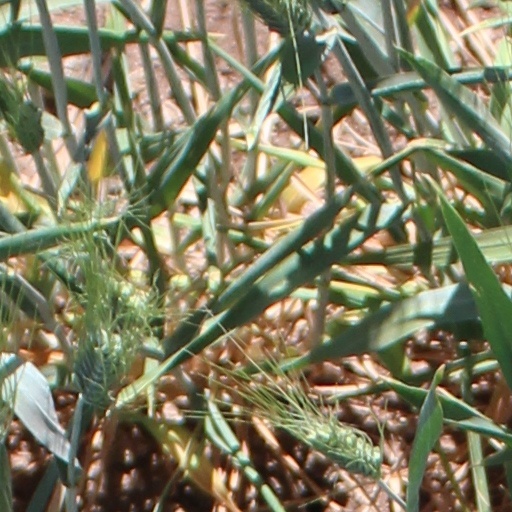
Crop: wheat